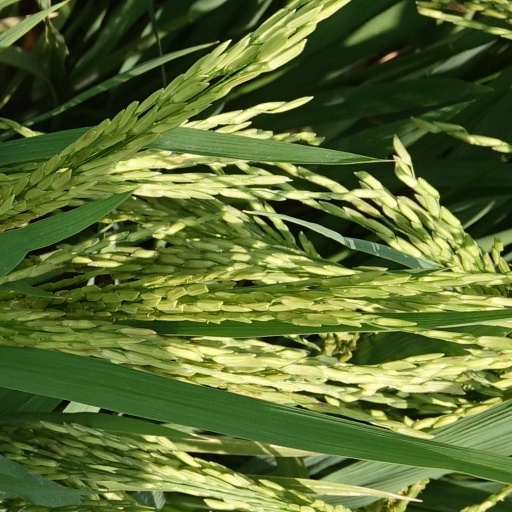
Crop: rice